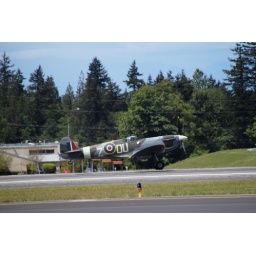
Flying Heritage Collection Fly Day May 22 2010 - Paul Allen's vintage airplane museum, many in flying order